Amr ibn Ma'adi Yakrib

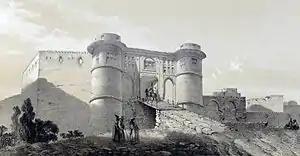
Painting of the Nahavand Castle, one of the last Sasanian strongholds during the Muslim conquest of Persia.

Later, Amr participated in the battle of Jalula, where he was reported to have played an important role during this battle along with al-Qa'qa, Tulayha, Hijr ibn 'Adi, and Qays ibn Maksuh. According to Baladhuri, Amr was appointed as commander of Rashidun cavalry during this battle. At night, Al-Qa'qa brought a number of elite cavalry to reach the door of the ditch. Among these horsemen were veterans such as Amr, Tulayha, Qays ibn Maksuh and Hijr ibn Adi, along with several horsemen from the Zubaydi clan.